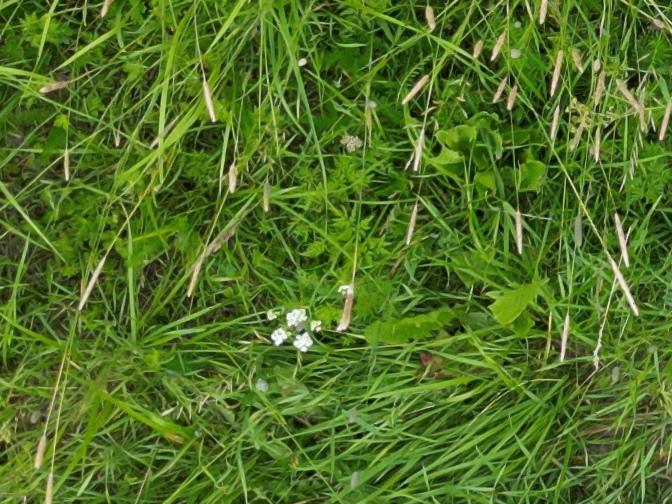
Flowers visible: yarrow flowers